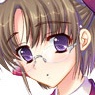
Portrait style: Anime Portrait